List of African cuisines

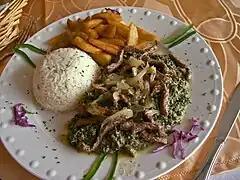
"Ndolé" is the national dish of Cameroon.

Central Africa stretches from the Tibesti Mountains in the north to the vast rainforest basin of the Congo River, the highlands of Kivu and the savana of Katanga.